Krzysztof Kwiatkowski

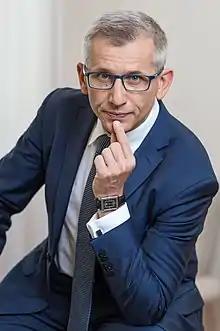
Kwiatkowski in 2018

Krzysztof Kwiatkowski (born 14 May 1971, in Zgierz) is a Polish lawyer, politician and government official who served as the Minister of Justice of Poland in Cabinet of Donald Tusk from 2009 until 2011, Public Prosecutor General from 2009 until 2010, and as President of the Supreme Audit Office (NIK) from 2013 until 2019. He was also a member of Senate (from Civic Platform) from 2007 until 2011.